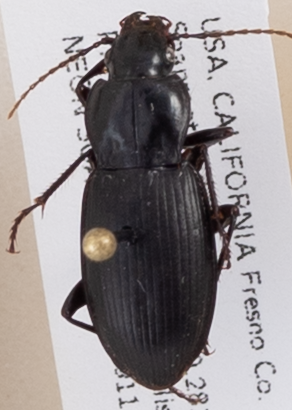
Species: Pterostichus ordinarius
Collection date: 2019-09-11 04:00:00
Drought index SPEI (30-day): -0.588
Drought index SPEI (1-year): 0.47
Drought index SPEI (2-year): -0.03